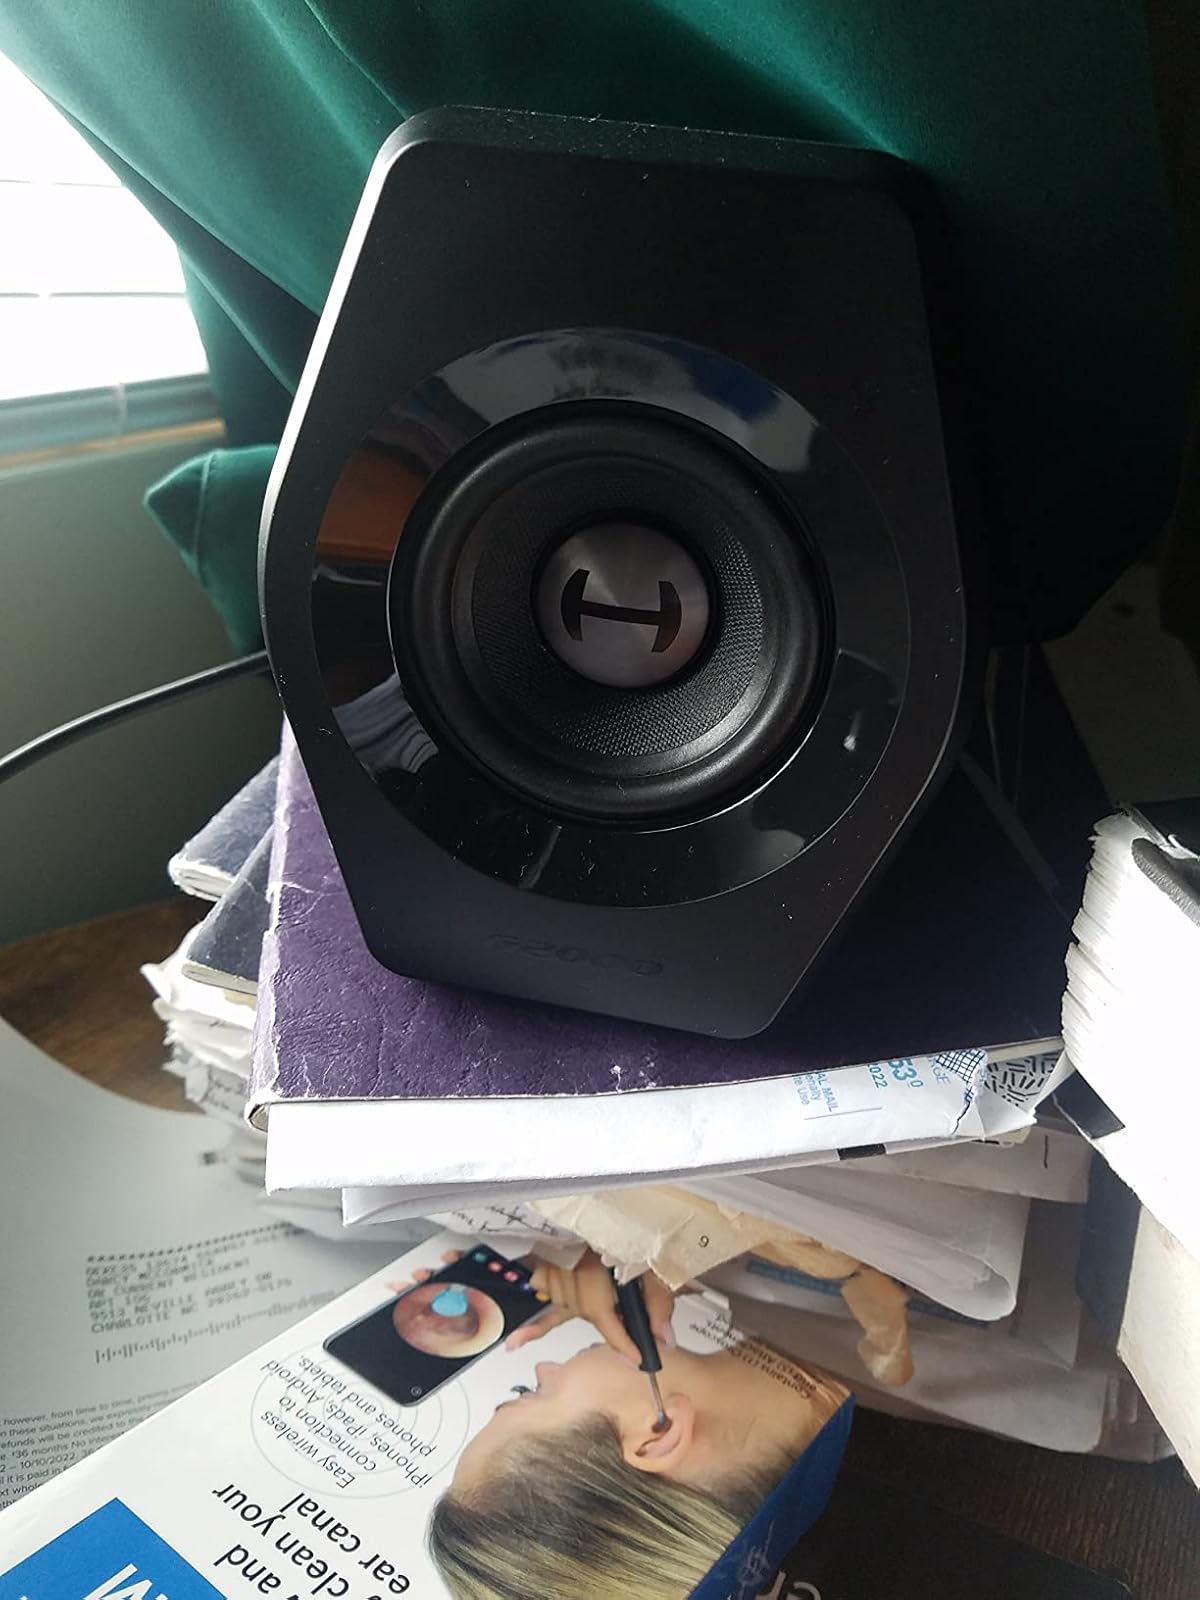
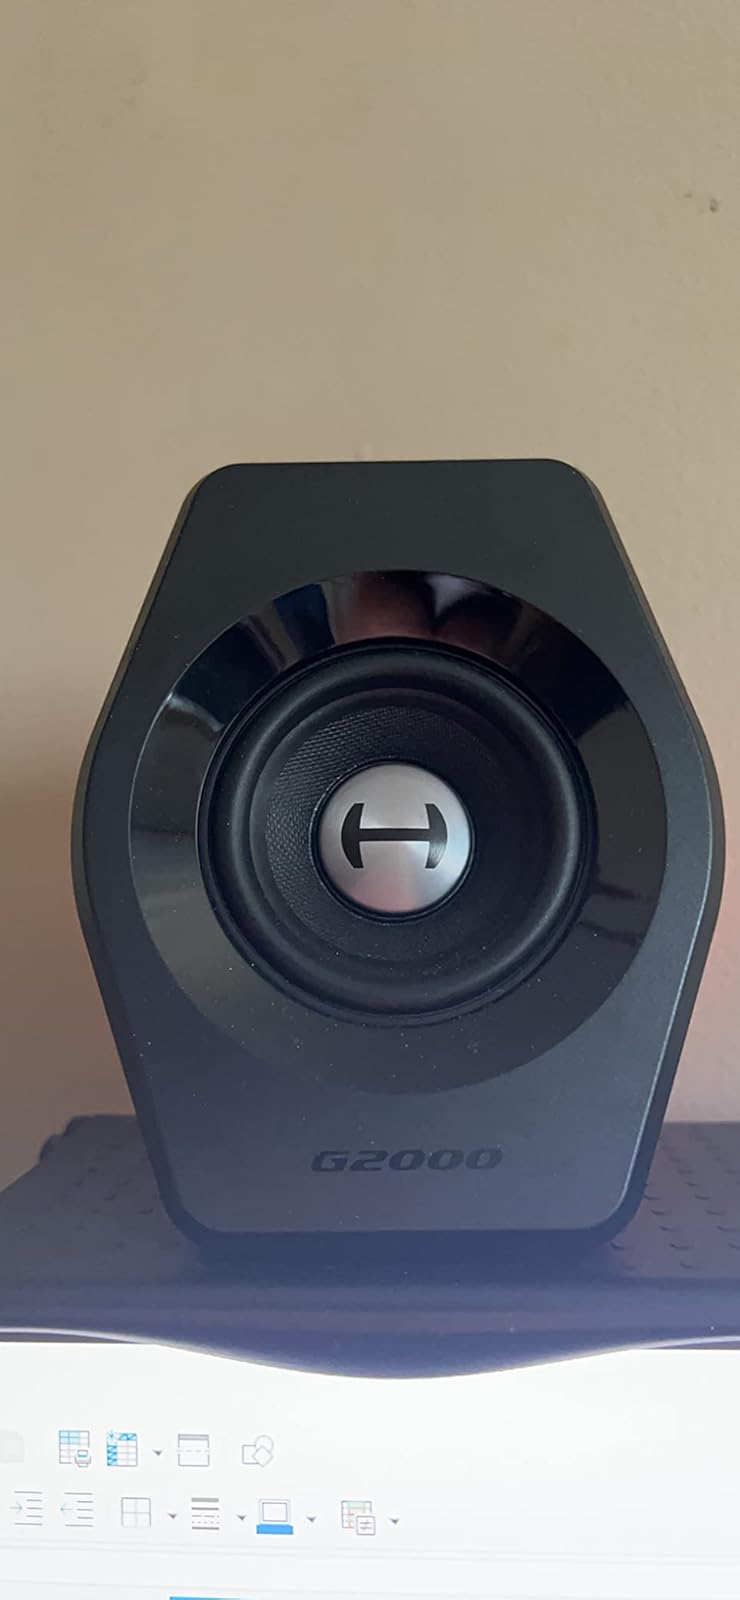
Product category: speaker
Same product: yes